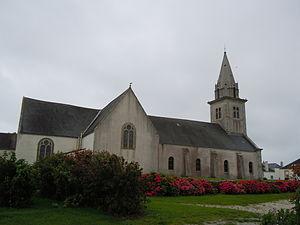
Église de Bangor, Morbihan
L'église Saint-Pierre-et-Saint-Paul de Bangor est l'église paroissiale de Bangor à Belle-Île-en-Mer dans le département du Morbihan.